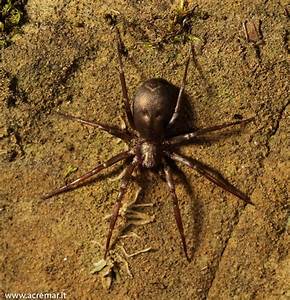
Label: spider